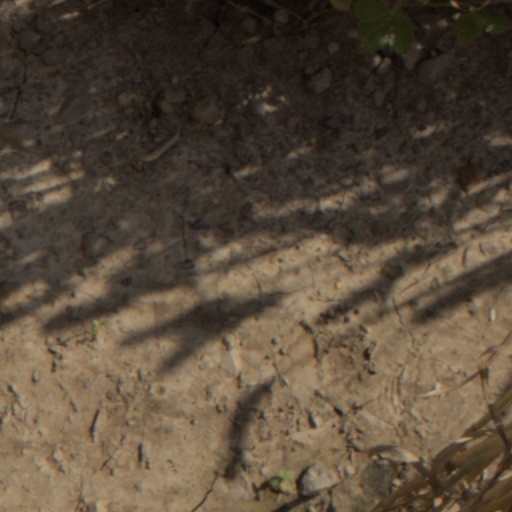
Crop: wheat